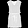
Label: Dress